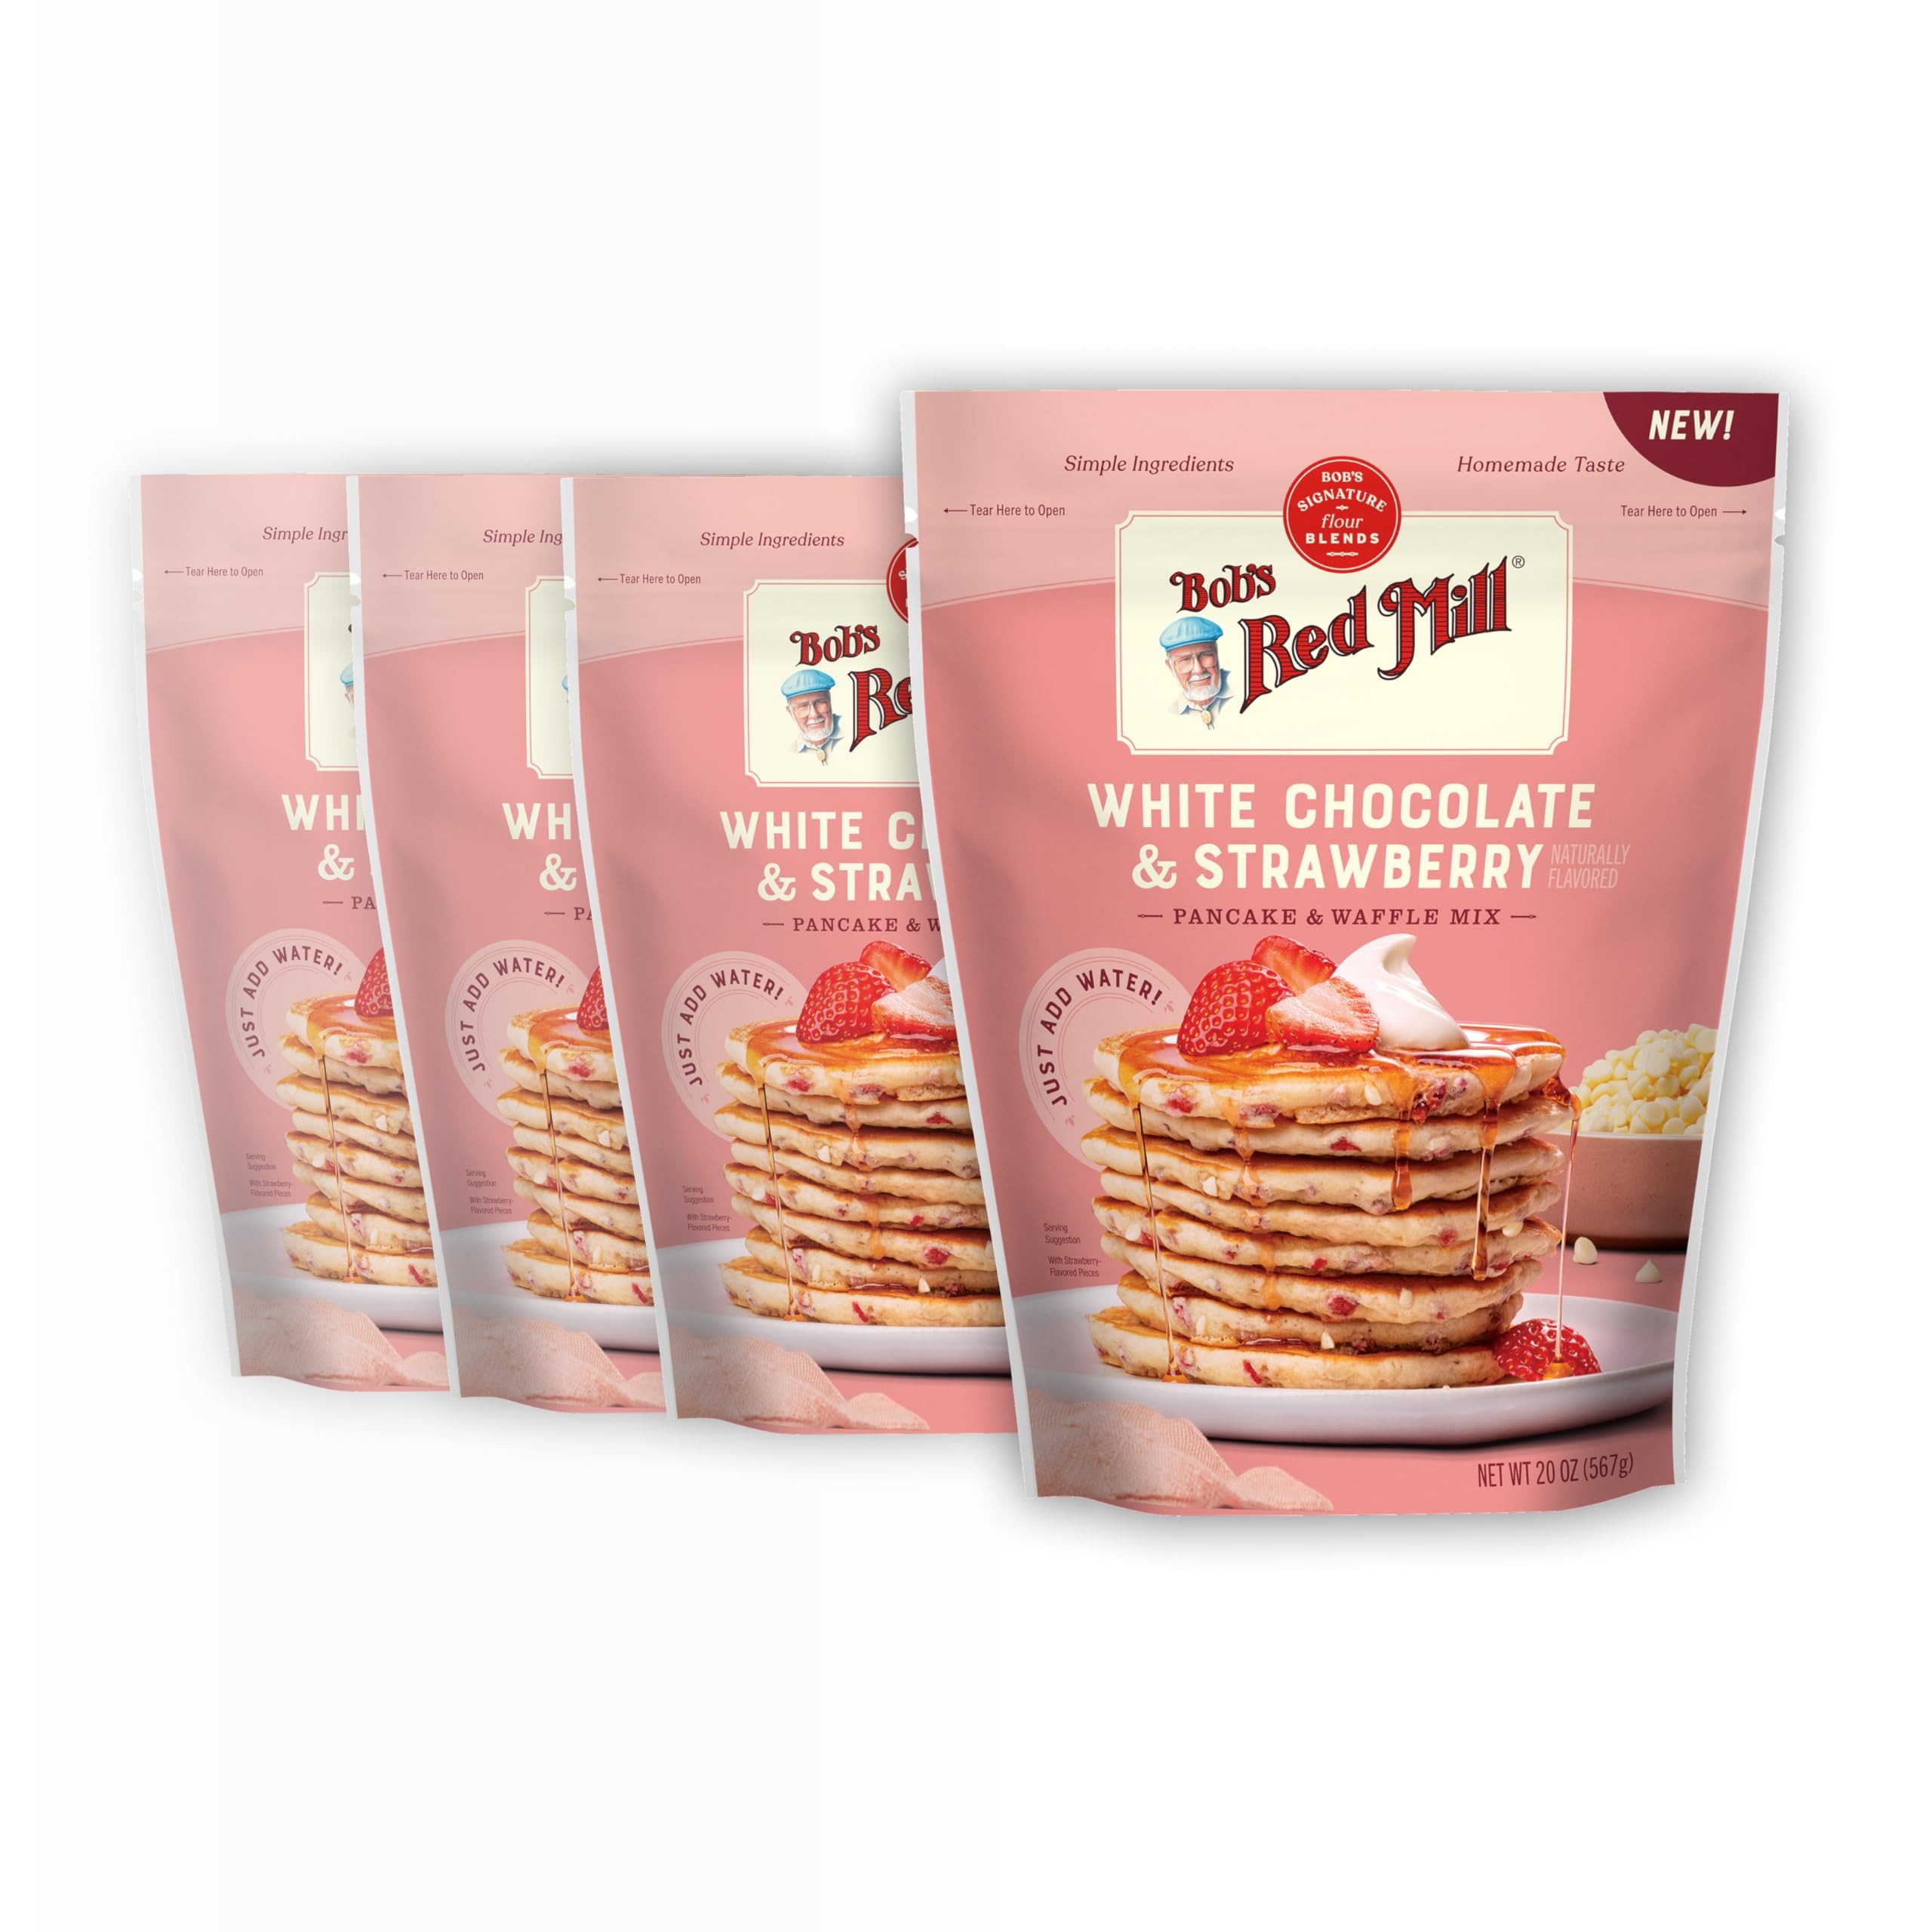
Item Name: Bob's Red Mill White Chocolate & Strawberry Pancake Mix, 20oz (Pack of 4) - Just Add Water, Makes 32-40 Pancakes per Bag
Bullet Point 1: HOMEMADE TASTE IS IN THE MIX: Bob’s White Chocolate & Strawberry Pancake & Waffle Mix is your shortcut to a delicious homemade breakfast; the secret is a custom blend of Bob’s Red Mill premium flours expertly blended to create golden, fluffy pancakes studded with white chocolate chips and fruit
Bullet Point 2: JUST ADD WATER: We've premeasured and mixed our high-quality ingredients, so you can create a stack of irresistible pancakes in minutes, without sacrificing quality or flavor; just add water for light, fluffy pancakes in minutes, or water + oil for crisp, golden waffles
Bullet Point 3: SIMPLE, GOOD INGREDIENTS: Bob’s Signature Blends White Chocolate & Strawberry Pancake & Waffle Mix is crafted with our trusted, high-quality ingredients, without fillers or preservatives; an easy way to share goodness in every bite with the people you love
Bullet Point 4: MAKE IT YOUR OWN: Our premium ingredients plus your imagination equals endless possibilities; unleash your creativity and create your own signature masterpiece with extras like whipped cream and nuts
Bullet Point 5: IT STARTS WITH GOOD INGREDIENTS: A leader in natural foods since 1978, Bob’s Red Mill is committed to good ingredients made with the passion and expertise of our founder, Bob Moore; proudly 100% employee owned
Value: 80.0
Unit: Ounce

Price: 6.59